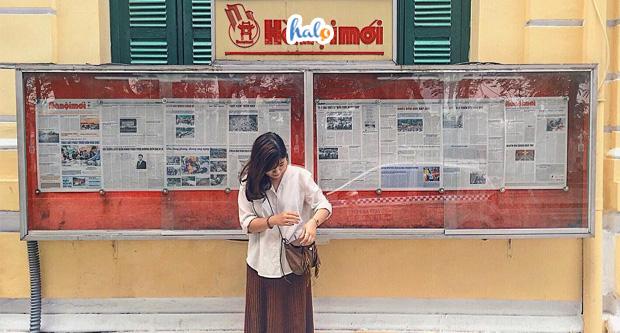
có những tờ báo được dán ở bên trong tấm bảng thông báo